Superstar

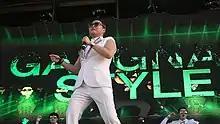
South Korean musician Psy has been referred to as a "globalstar", with his 2012 "Gangnam Style" video becoming the first to reach 1 billion views on YouTube.

According to Roger Caillois, superstars are created by the interplay between "mass media, free enterprise, and competition". Superstars are produced by a mixture of effort on the part of the superstar and mere chance (due to the many arbitrary factors influencing sports, film releases, etc.) and the superstar usually has "extraordinary natural talent augmented by an even more extraordinary perseverance and drive". However, small and relative differences are of decisive importance for "winning or losing by a hair's breadth". It is here that chance plays a role, with Caillois noting that "a sudden gust of wind at the end of a yachting race can mean the difference between stardom and defeat". He states that the role of chance in superstardom is paradoxical because the west is such a "predominantly meritocratic society" which champions the importance of hard work, competition, activity, and determination.